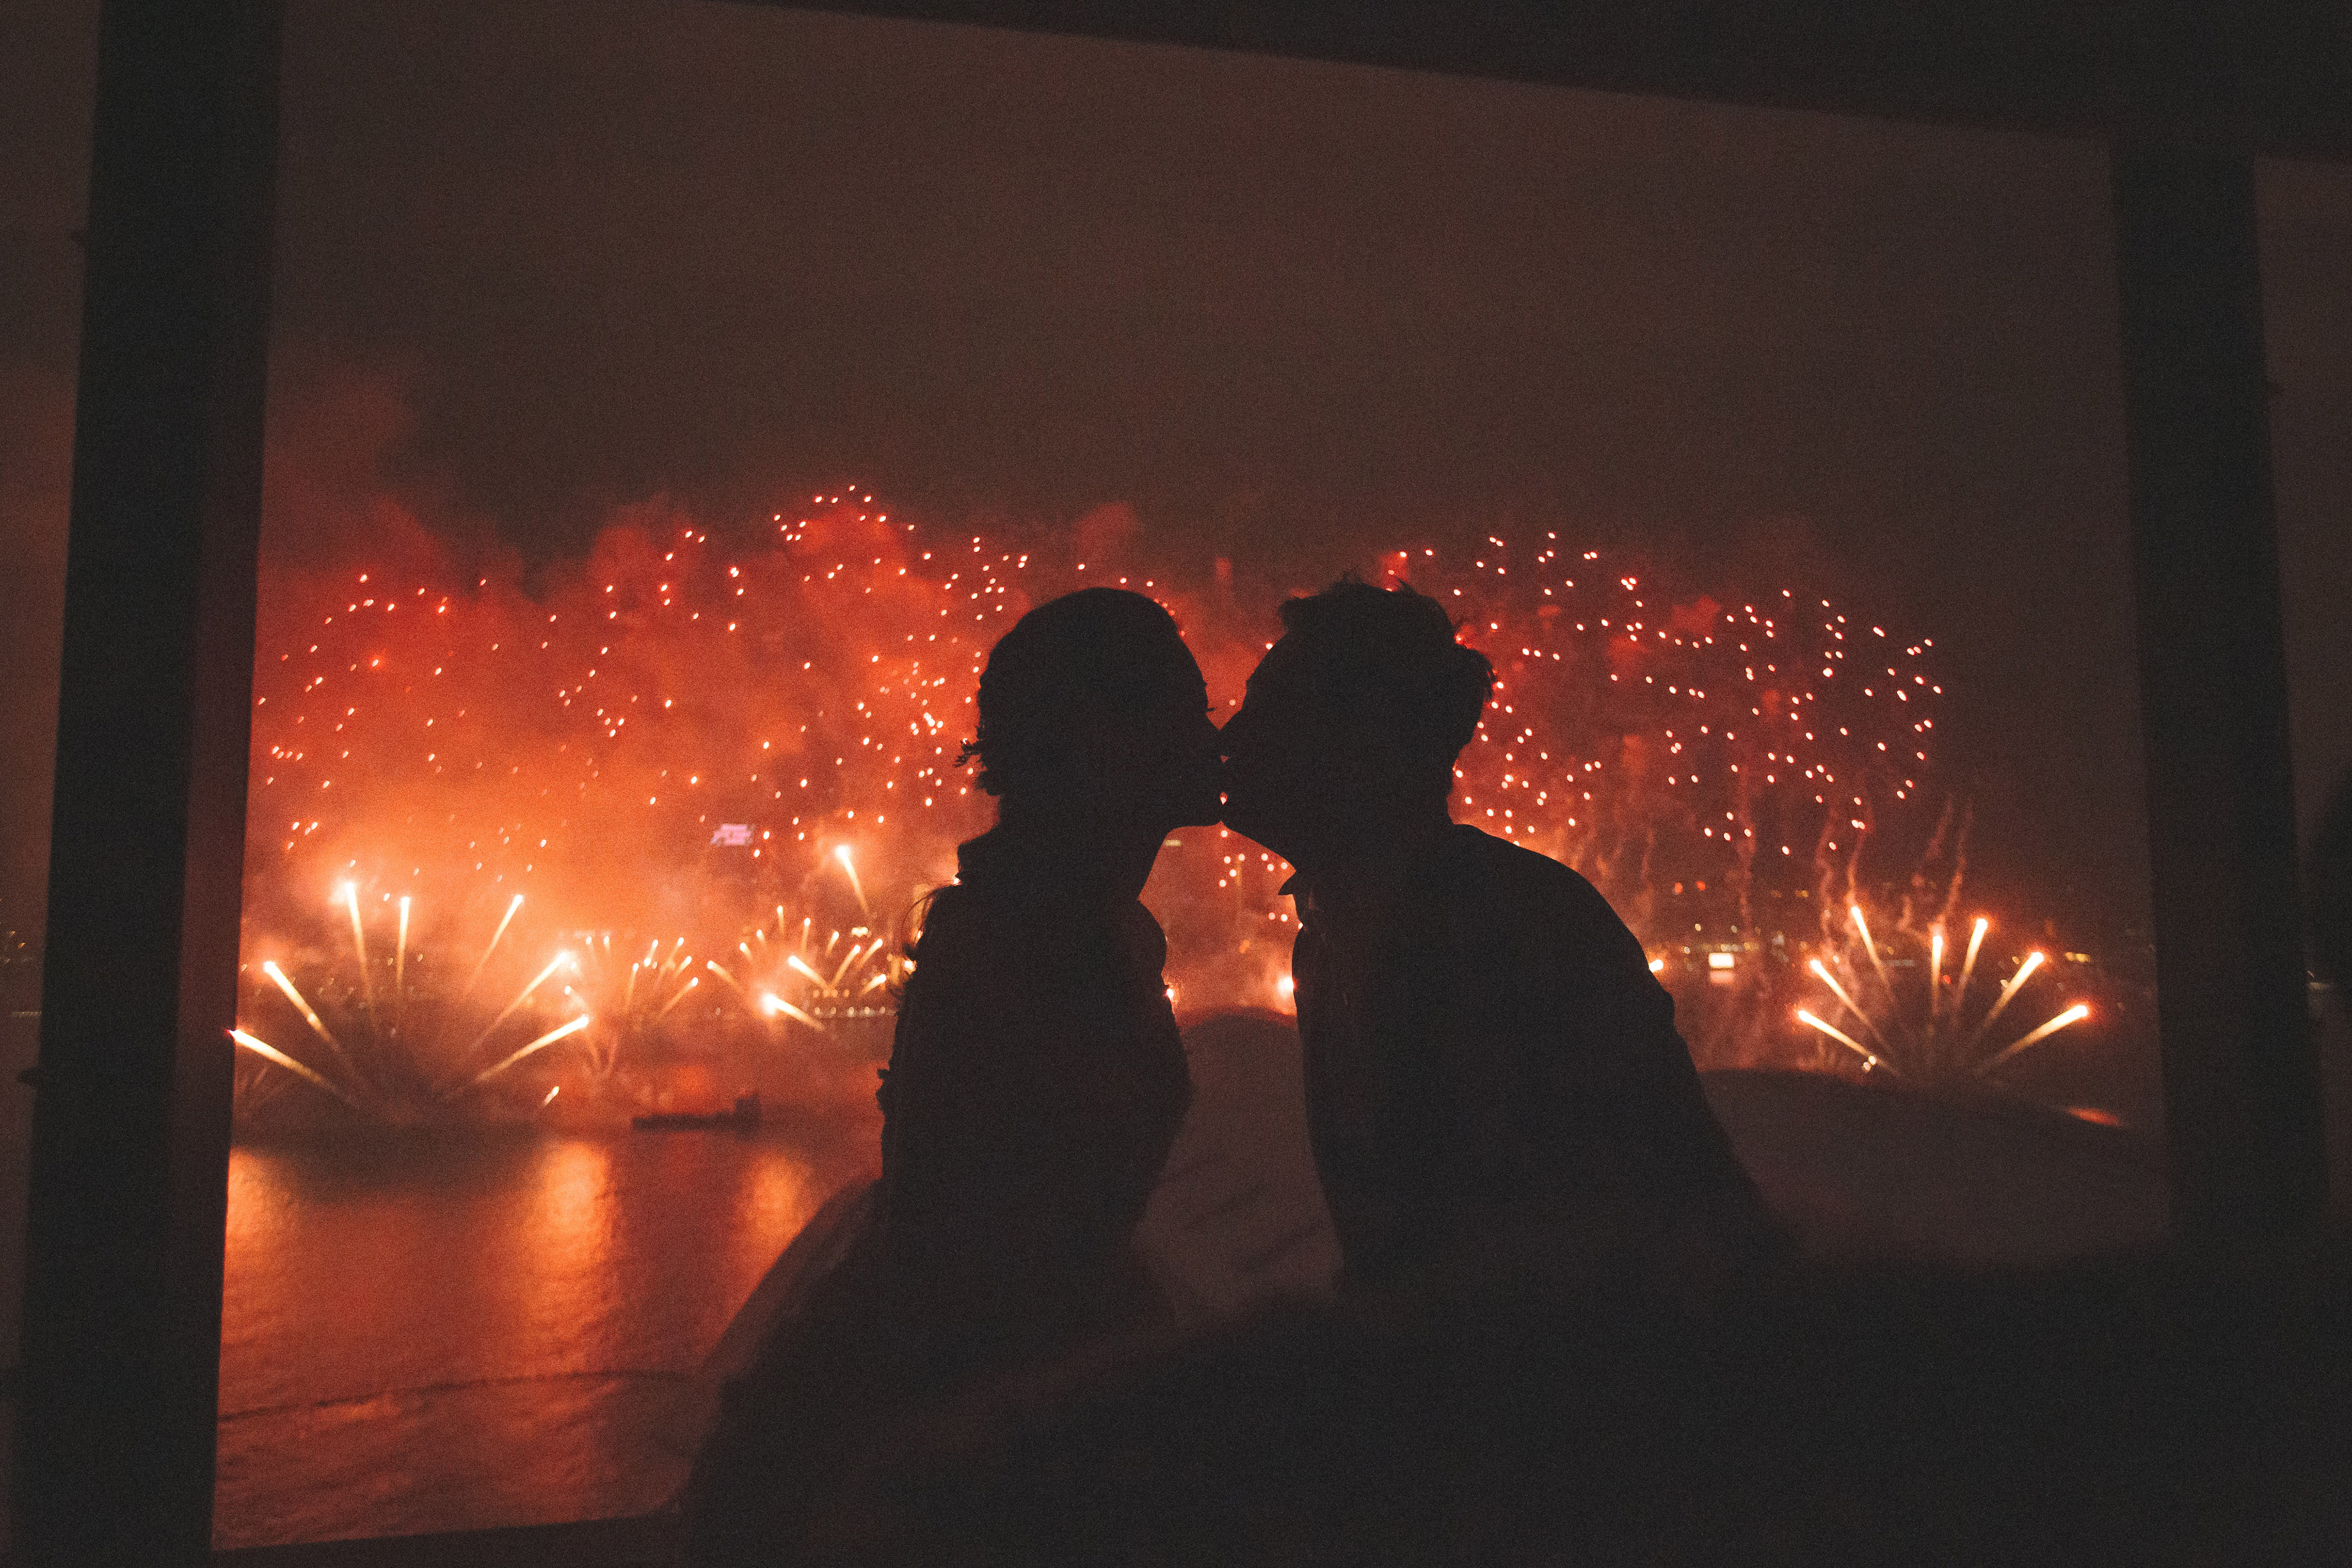
fireworks, light, sky, night, sparkler, interaction, event, recreation, heat, fire, room, holiday, darkness, diwali, tradition, window, new year's eve, smoke